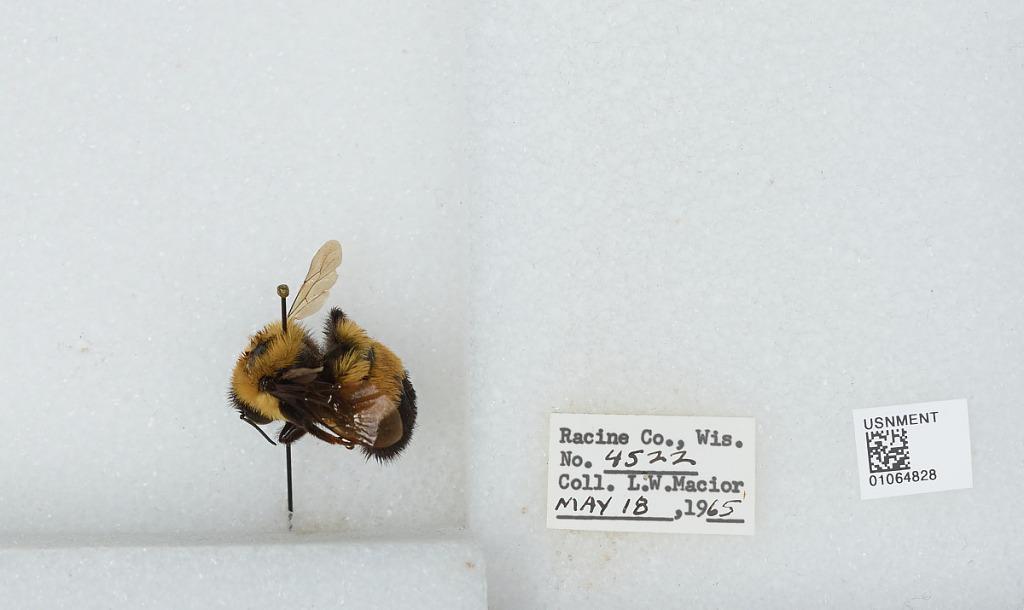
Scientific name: Bombus (Bombus) affinis Cresson
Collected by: L. Macior
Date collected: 1965-5-18
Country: United States
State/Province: Wisconsin
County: Racine
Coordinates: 42.78, -87.76